Clonmel Junction Festival

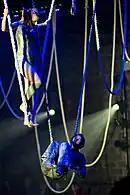
"Raw" by Fidget Feet, Junction (July 2008)

Clonmel Junction Festival was established in 2001 by the now defunct Galloglass Theatre Company. It featured four theatre shows, one comedy performance and a small number of traditional music performances in local pubs.